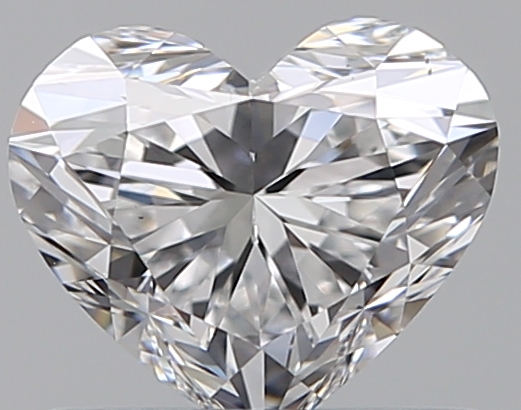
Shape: heart
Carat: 0.7
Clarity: VS1
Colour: D
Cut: EX
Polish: EX
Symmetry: EX
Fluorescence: N
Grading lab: GIA
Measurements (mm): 5.24 x 6.13 x 3.65